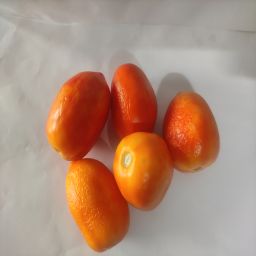
Crop: Tomato
Quality: Ripe